Théâtre de Saint-Pierre

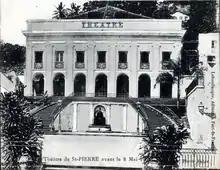
Théâtre de Saint-Pierre en 1900

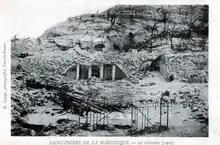
Théâtre de Saint-Pierre right after the 1902 eruption

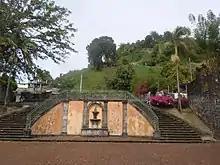
Ruins of the Théâtre in 2018

The Théâtre de Saint-Pierre, also known as La Comédie, was a theater in Saint-Pierre, Martinique, active from 1786 to 1902. It was a famous center of culture in the West Indies for over a century. Destroyed in the volcano eruption of 1902, its ruins became a historical monument and a site for tourists.